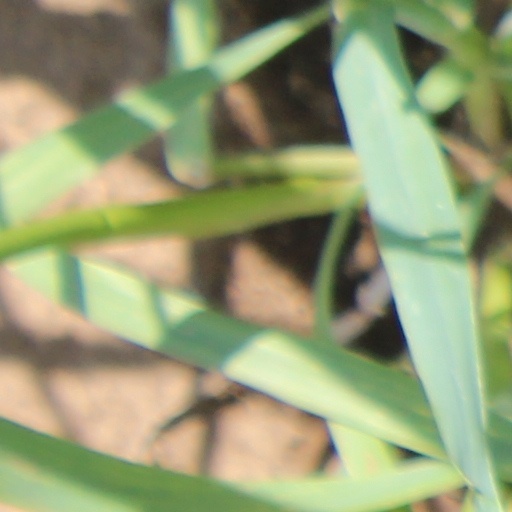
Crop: wheat